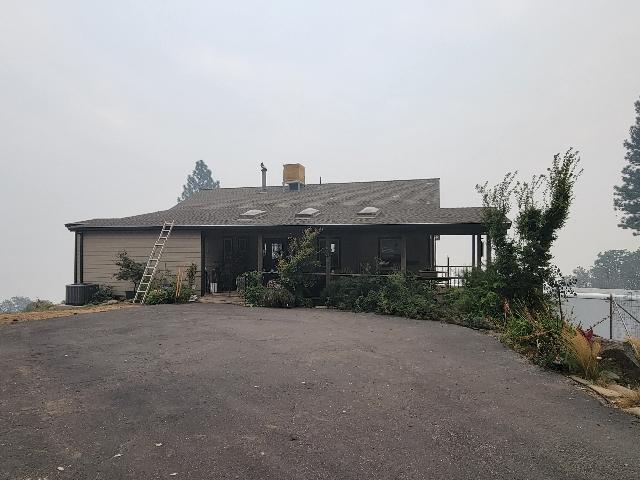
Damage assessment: no_damage